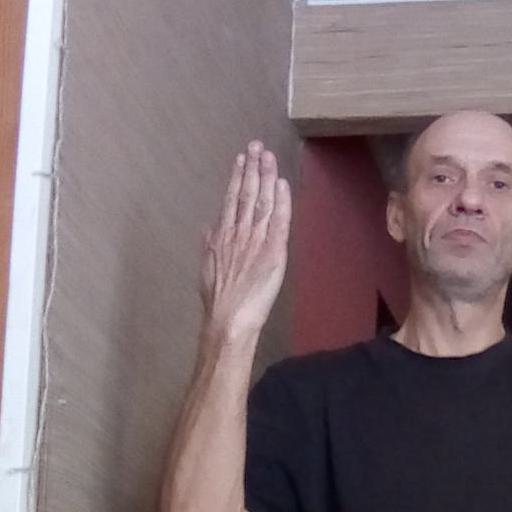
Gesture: stop_inverted